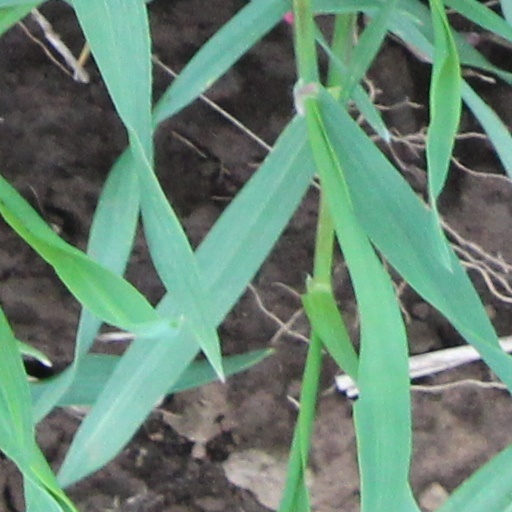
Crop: wheat